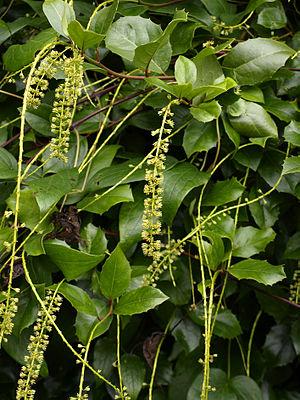
La famille des Iteaceae regroupe des plantes dicotylédones ; elle comprend une vingtaine d'espèces réparties en 2 à 3 genres.